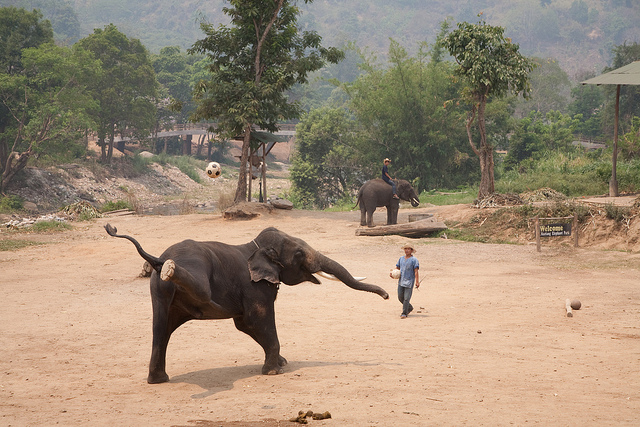
người huấn luyện thú đang tập cho con voi chơi với bóng